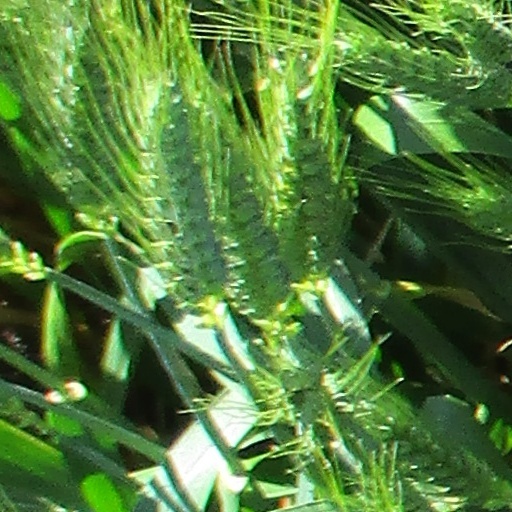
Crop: wheat